Karthavarayuni Katha

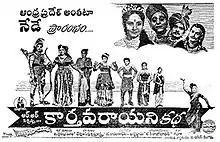
Theatrical release poster

Karthavarayuni Katha is a 1958 Indian Telugu-language Hindu mythological film, produced and directed by T. R. Ramanna under the R. R. Pictures banner. It stars N. T. Rama Rao, Savitri with music composed by G. Ramanadhan and Ashwathama. The film was simultaneously made as the Tamil movie "Kathavarayan" (1958) by the same banner and director.